Apocalypto

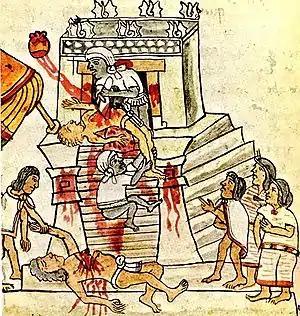
Critics claim that human sacrifices depicted in the film are more similar to Aztec practices (as seen here) than to Maya.

"Apocalypto" has been criticized for its depictions of mass sacrifices that were more typical for Aztecs than Mayas. Human sacrifice was "arguably less common in ancient Maya society." According to Hansen, the film depicts the post-classic period when the Maya were influenced by the Toltecs and Aztecs. Hansen states, "We know warfare was going on. The Postclassic center of Tulum is a walled city; these sites had to be in defensive positions. There was tremendous Aztec influence by this time. The Aztecs were clearly ruthless in their conquest and pursuit of sacrificial victims, a practice that spilled over into some of the Maya areas."